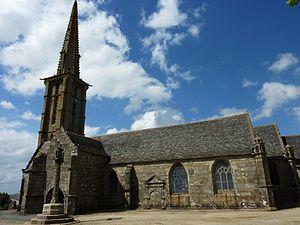
Eglise paroissiale Saint-Yves de Plounéour-Menez 2
Plounéour-Ménez est une commune du département du Finistère, dans la région Bretagne, en France.